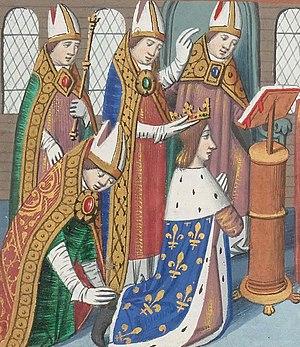
Sacre du roi Charles VII à Reims. Miniature ornant le manuscrit de Martial d'Auvergne, Les Vigiles de Charles VII, vers 1484, BnF, Manuscrit Français 5054, folio 63 verso.
Guillaume de Champeaux, mort à Laon le 23 mars 1444, est un prélat français du XVᵉ siècle. Il est originaire de Bourgogne.